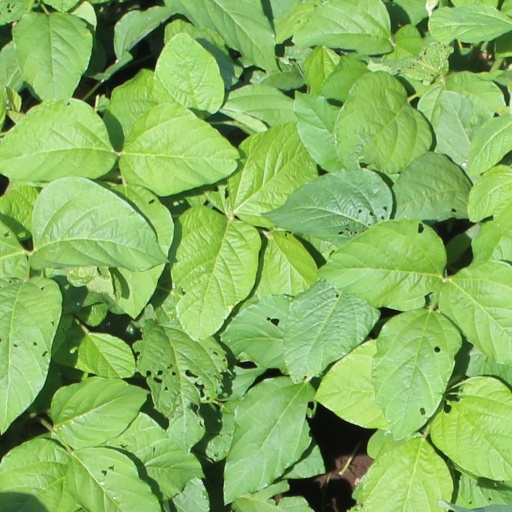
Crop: soybean